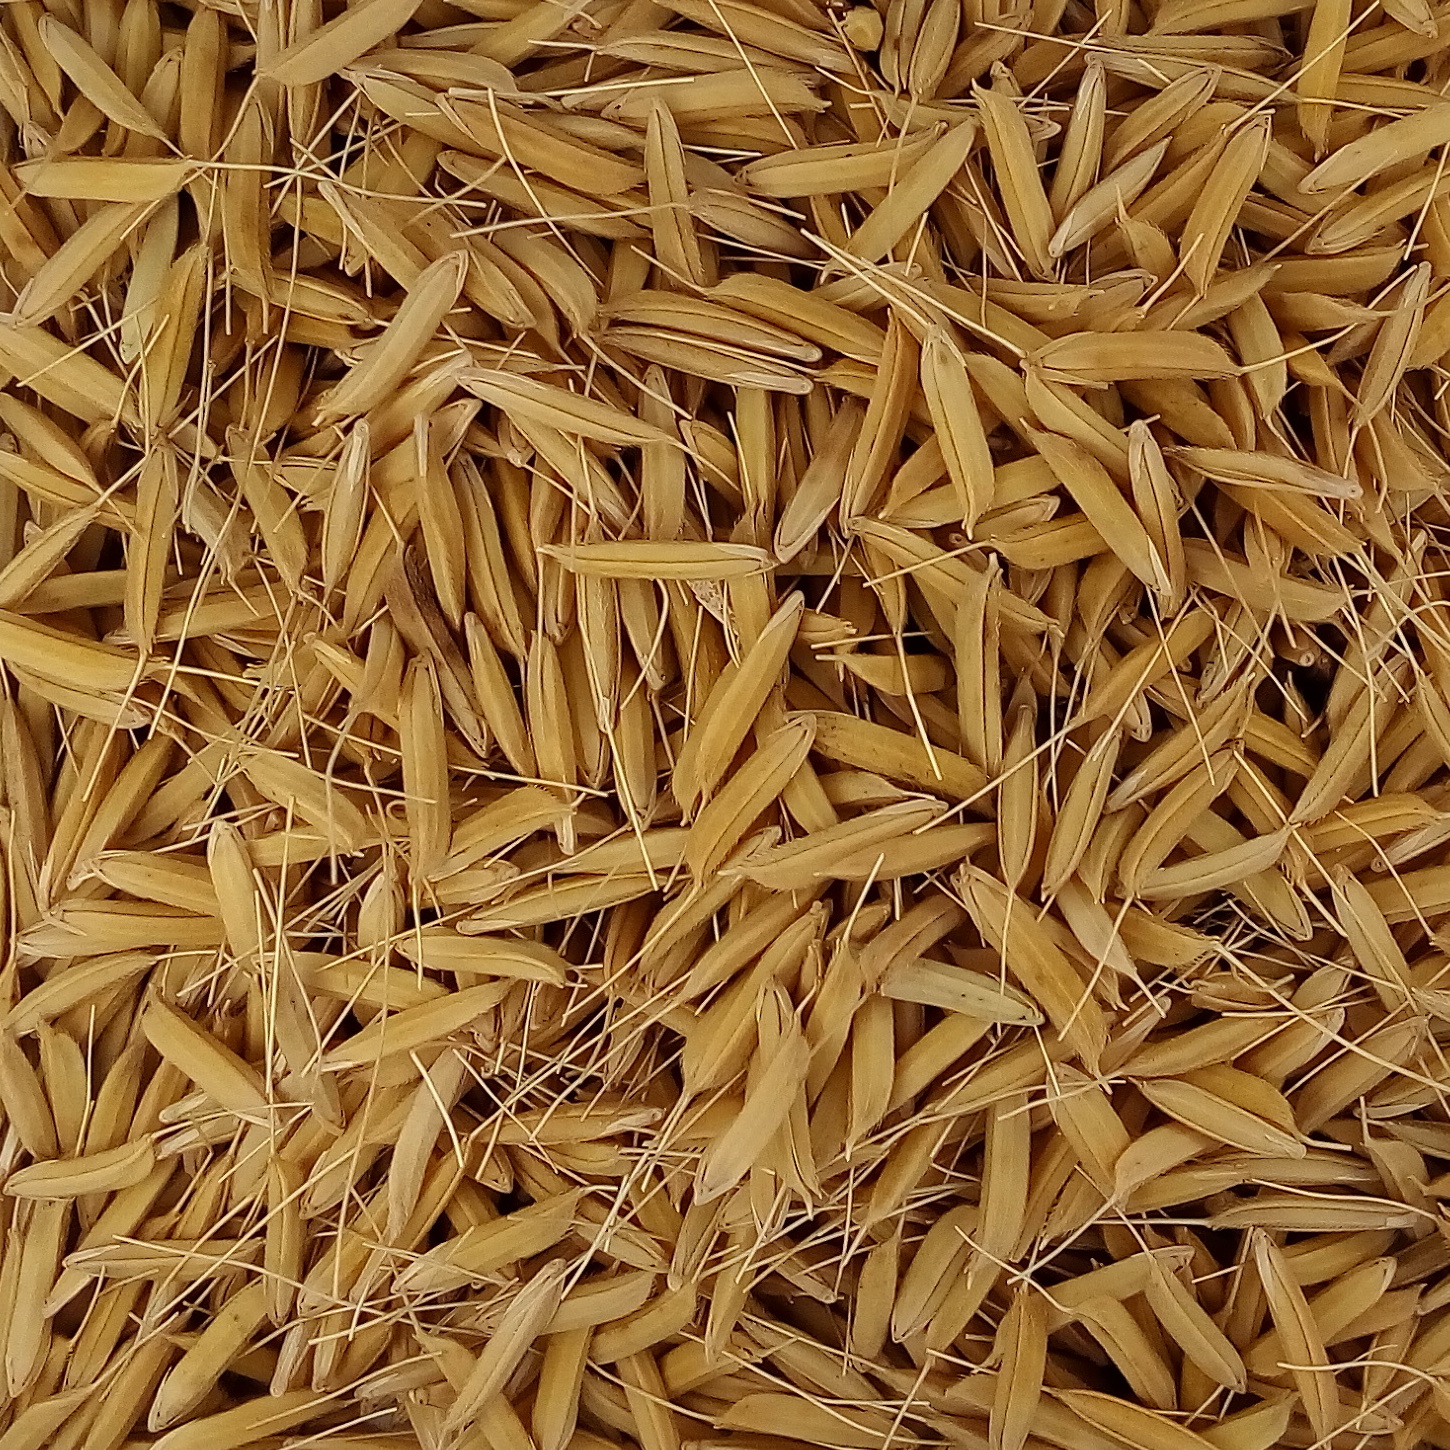
Rice seed variety: 1637